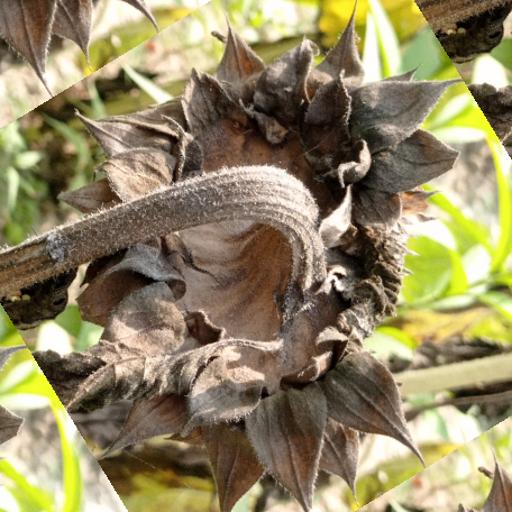
Label: Gray_mold